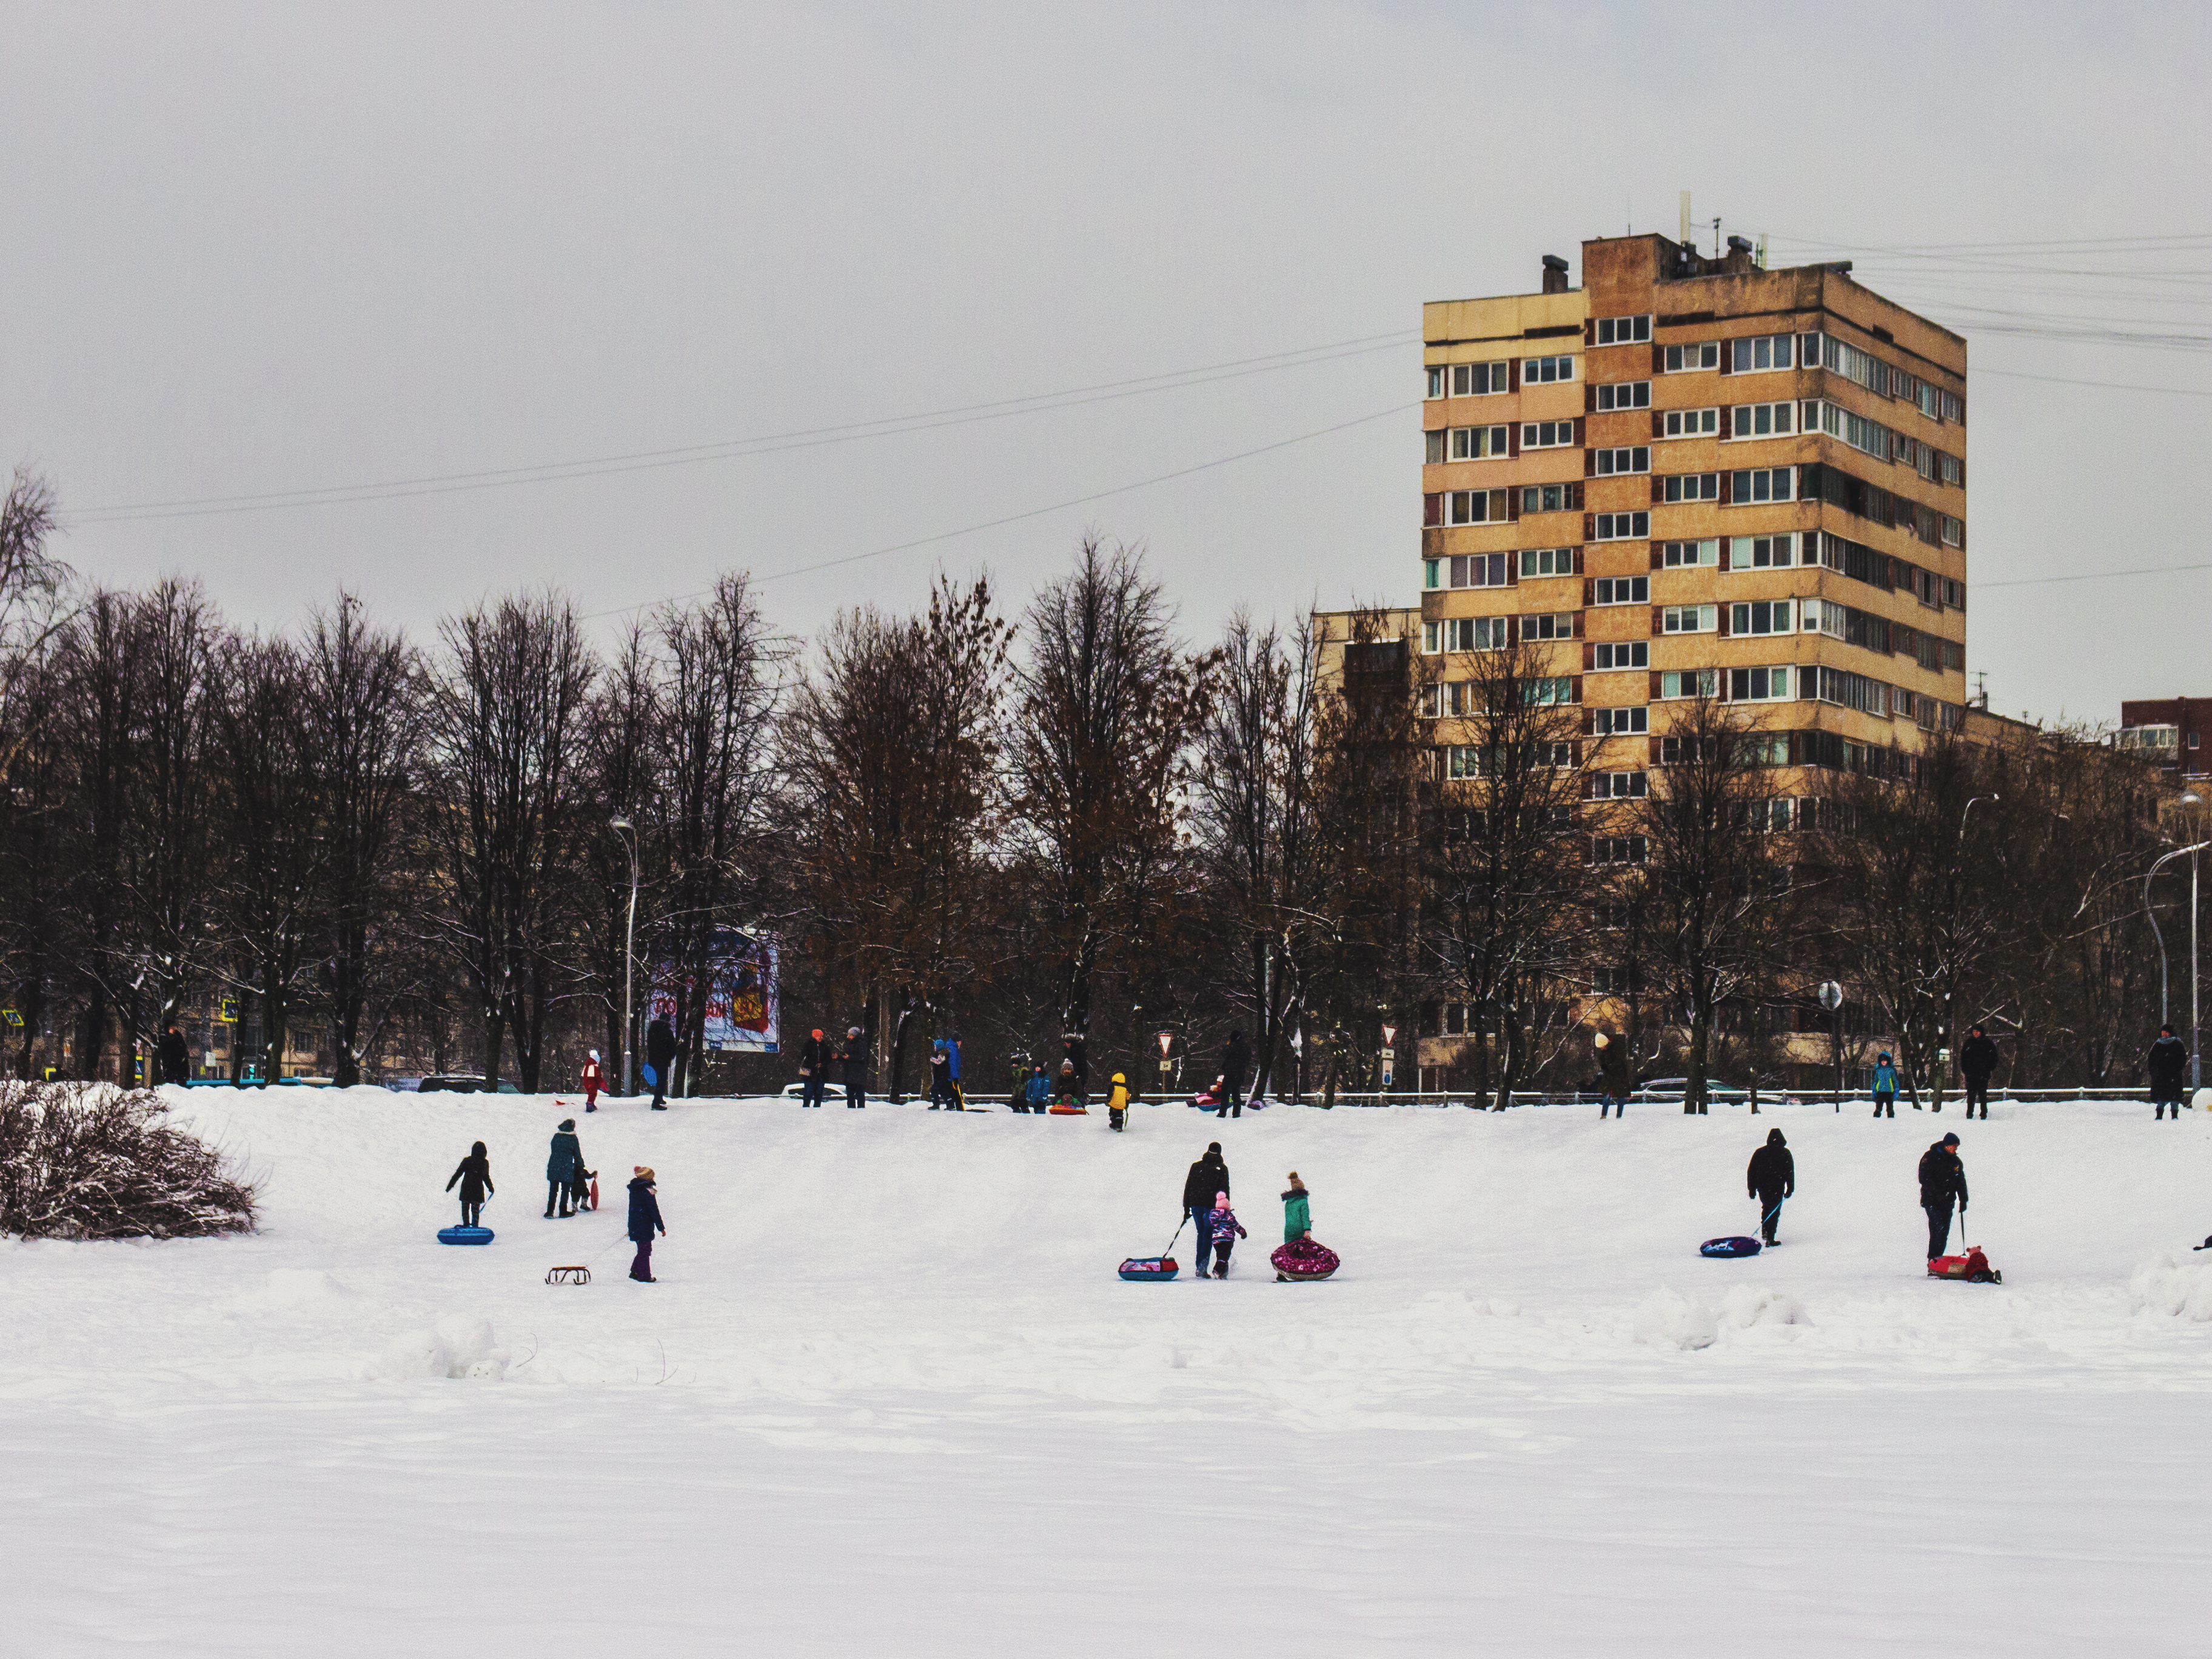
images, snow, building, sky, slope, tree, freezing, recreation, fun, window, leisure, city, landscape, winter, event, winter sport, sports equipment, tower block, condominium, evening, house, skiing, crowd, sports, piste, Playing in the snow, apartment, tourism, snowboarding, ski resort, frost, mixed use